Dreams of Gods and Monsters

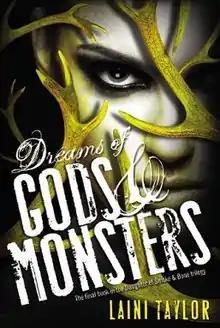
First edition (US)

Dreams of Gods and Monsters is a young adult fantasy novel written by Laini Taylor. It was published on April 1, 2014 by Hachette Book Group, an imprint of Little, Brown and Company. The book is the third in the Daughter of Smoke and Bone trilogy, following "Days of Blood and Starlight".